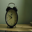
Label: clock